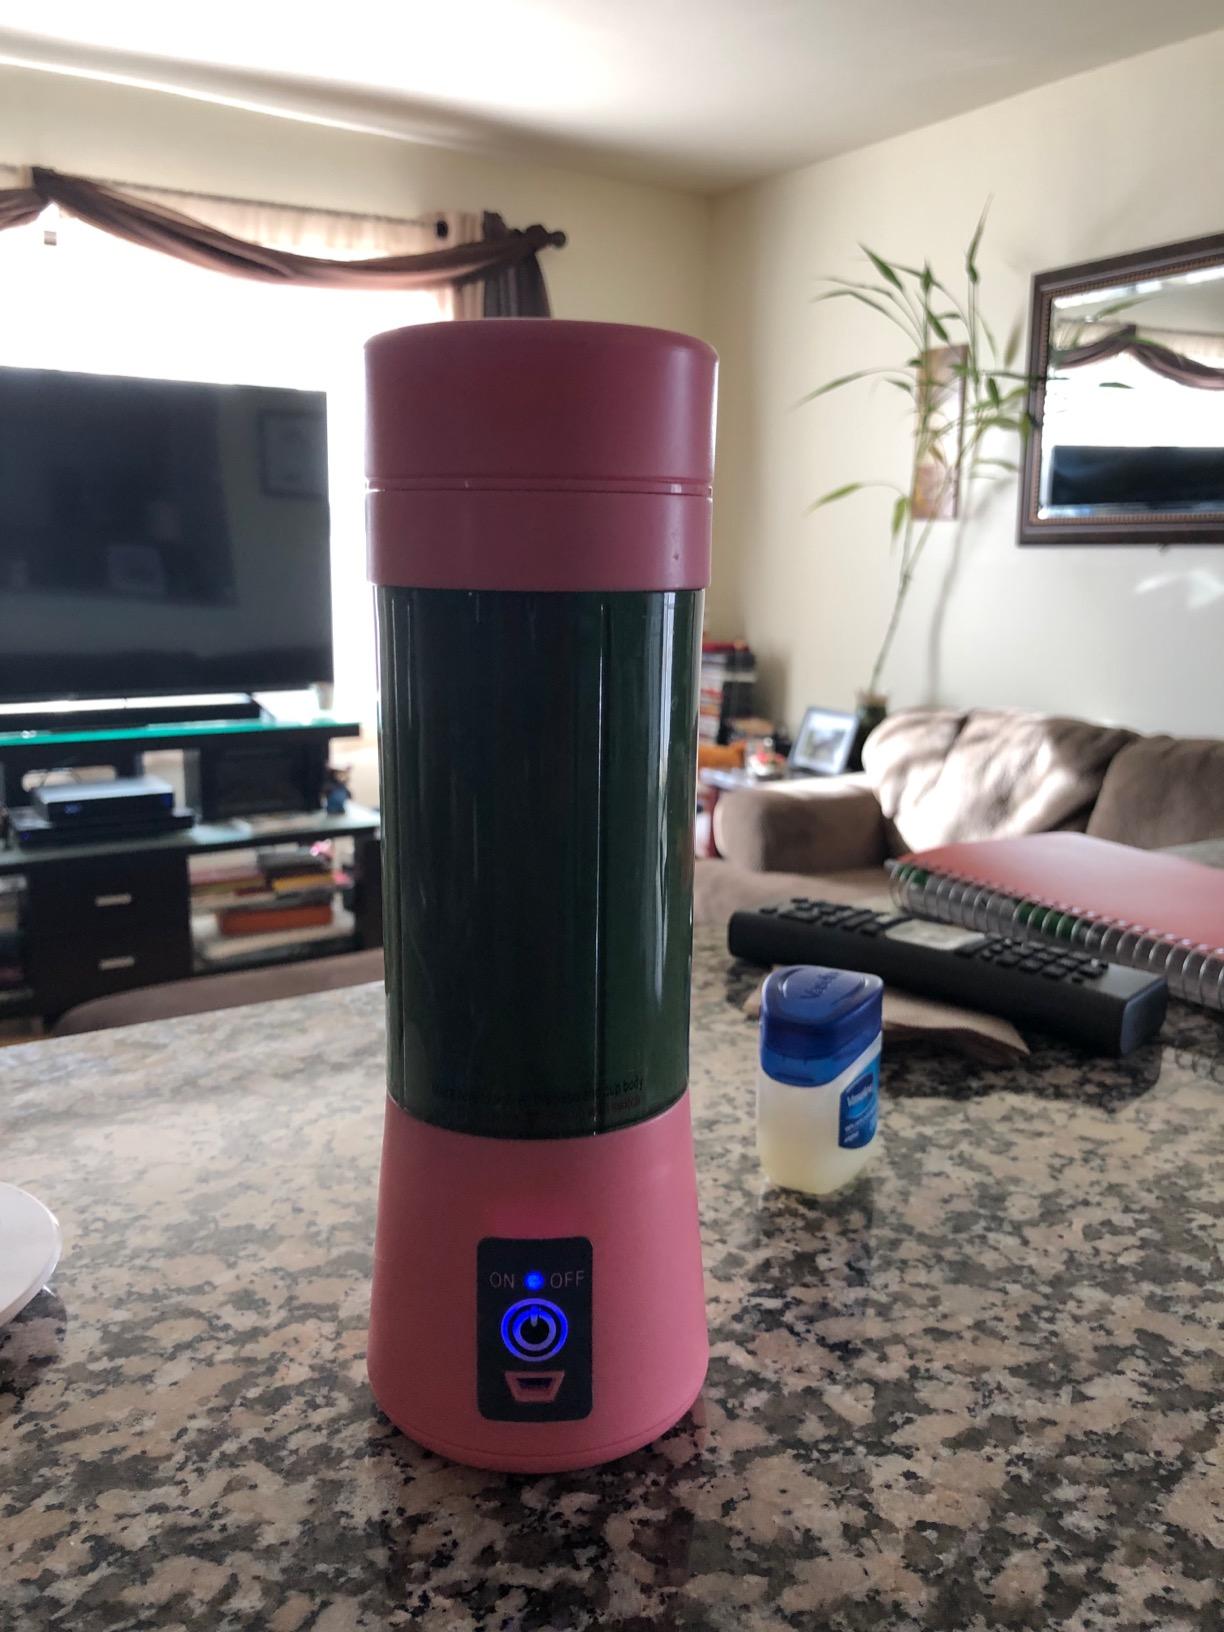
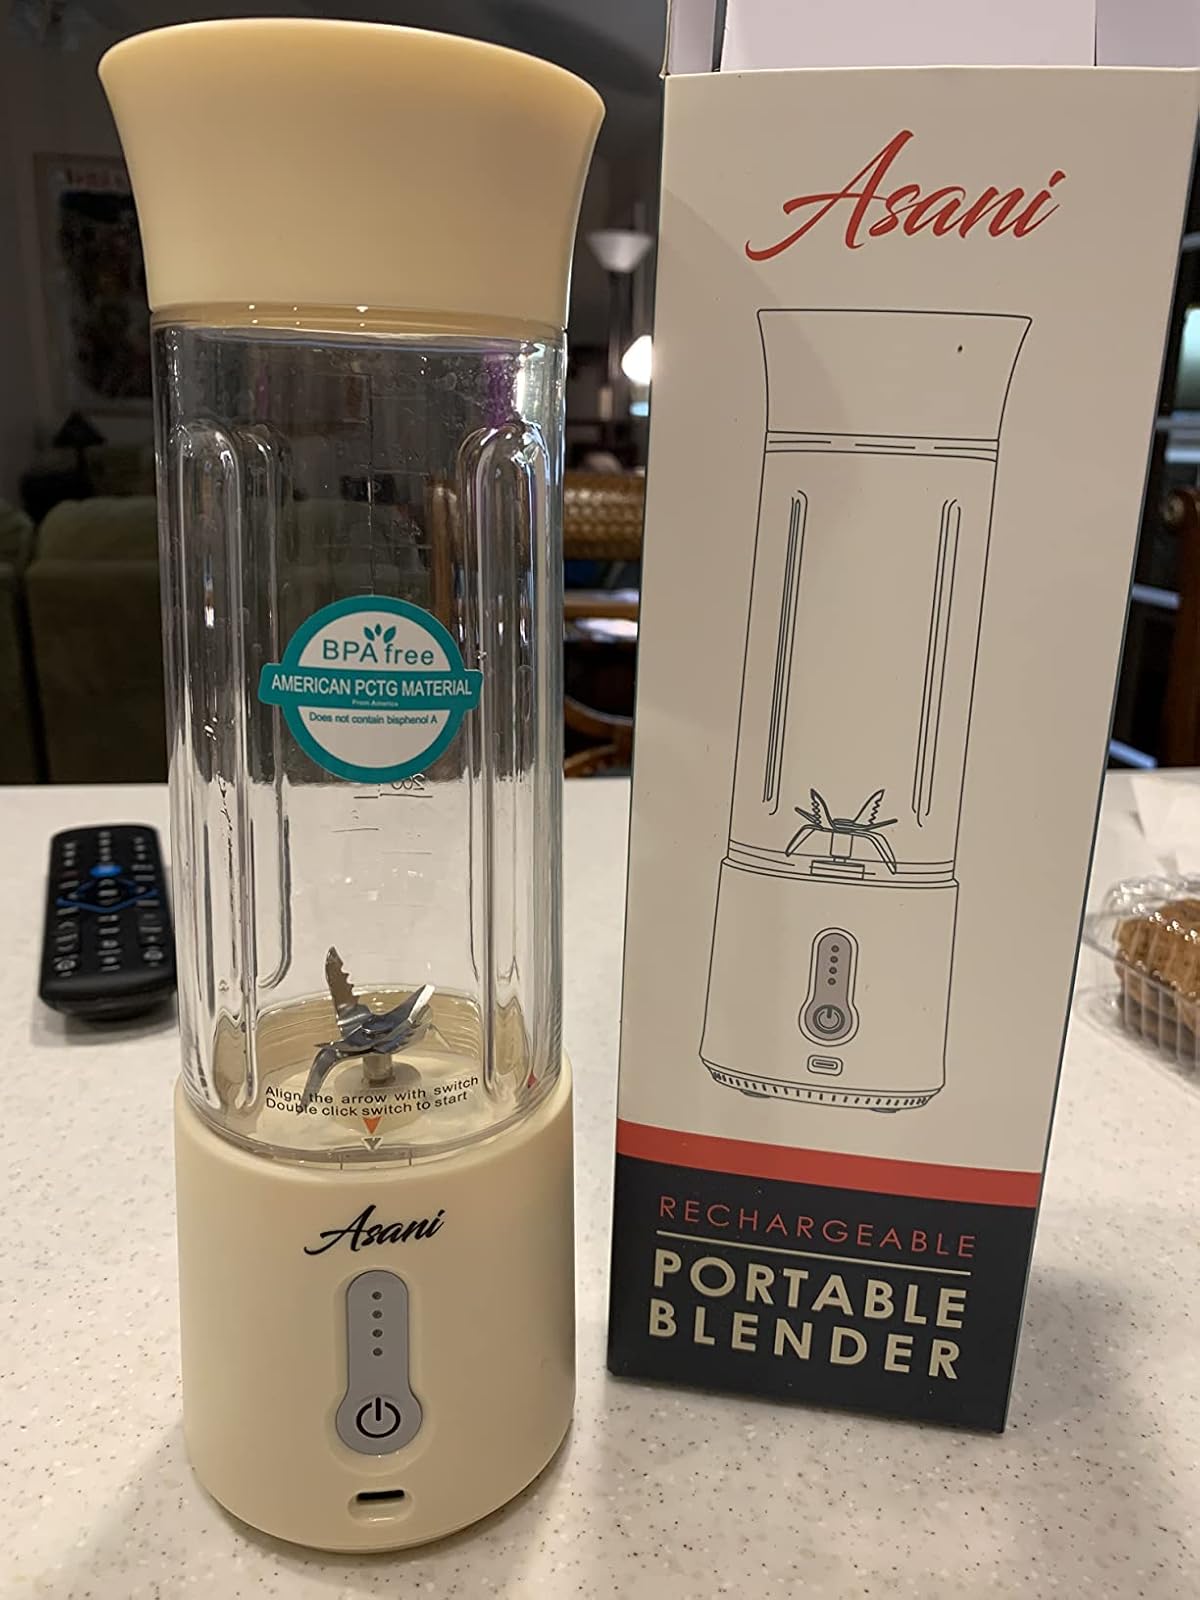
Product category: items_blender
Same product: no